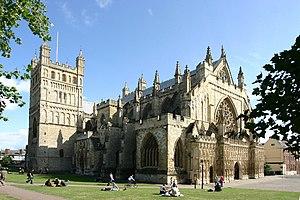
La cathédrale Saint-Pierre d'Exeter est la cathédrale du diocèse d'Exeter dans la ville d'Exeter dans le comté du Devon, dans le sud-ouest de l'Angleterre. Construite à partir du XIIᵉ siècle en architecture normande puis gothique à partir du milieu du XIIIᵉ siècle, en style decorated et achevée pour l'essentiel vers 1400; elle est dédiée à l'apôtre Pierre.
Exeter [ˈɛksɪtə] est le chef-lieu du comté de Devon, Angleterre, Royaume-Uni. La ville est située au nord-est de Plymouth. Sa population est de 115 000 habitants. Connue pour son ancienne cathédrale et ses ports des XIIᵉ et XIVᵉ siècles, Exeter possède le statut de cité.